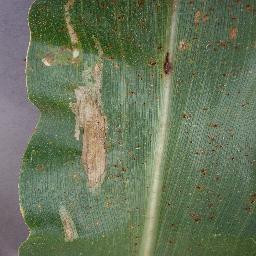
Label: Corn___Northern_Leaf_Blight